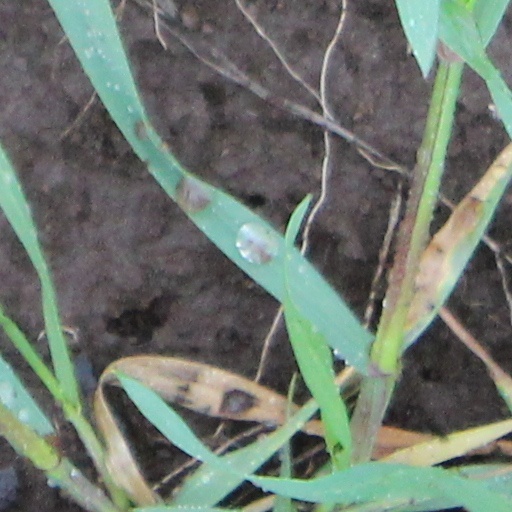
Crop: wheat